Las Cruces, New Mexico

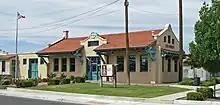
Las Cruces Railroad Museum

The Burrell College of Osteopathic Medicine (BCOM), a private osteopathic medical school, opened on the campus of NMSU in 2013. The first class began instruction in August 2016.